Persona (user experience)

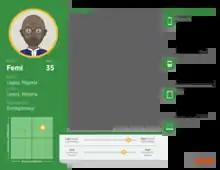
Here, the illustration person called Femi is a persona used online

A persona (also user persona, user personality, customer persona, buyer persona) in user-centered design and marketing is a semi-fictional characterization or representation of a typical customer segment or end user. Personas help marketers and designers focus their efforts by humanizing data into relatable profiles. Personas are one of the outcomes of market segmentation, where marketers use the results of statistical analysis and qualitative observations to draw profiles, giving them names and personalities to paint a picture of a person that could exist in real life. The term persona is used widely in online and technology applications as well as in advertising, where other terms such as "pen portraits" may also be used.